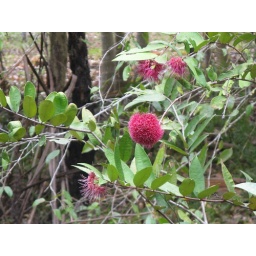
Travel by army duck through the rain forest Pamagirri, outside Kuranda, Queensland, Australia.